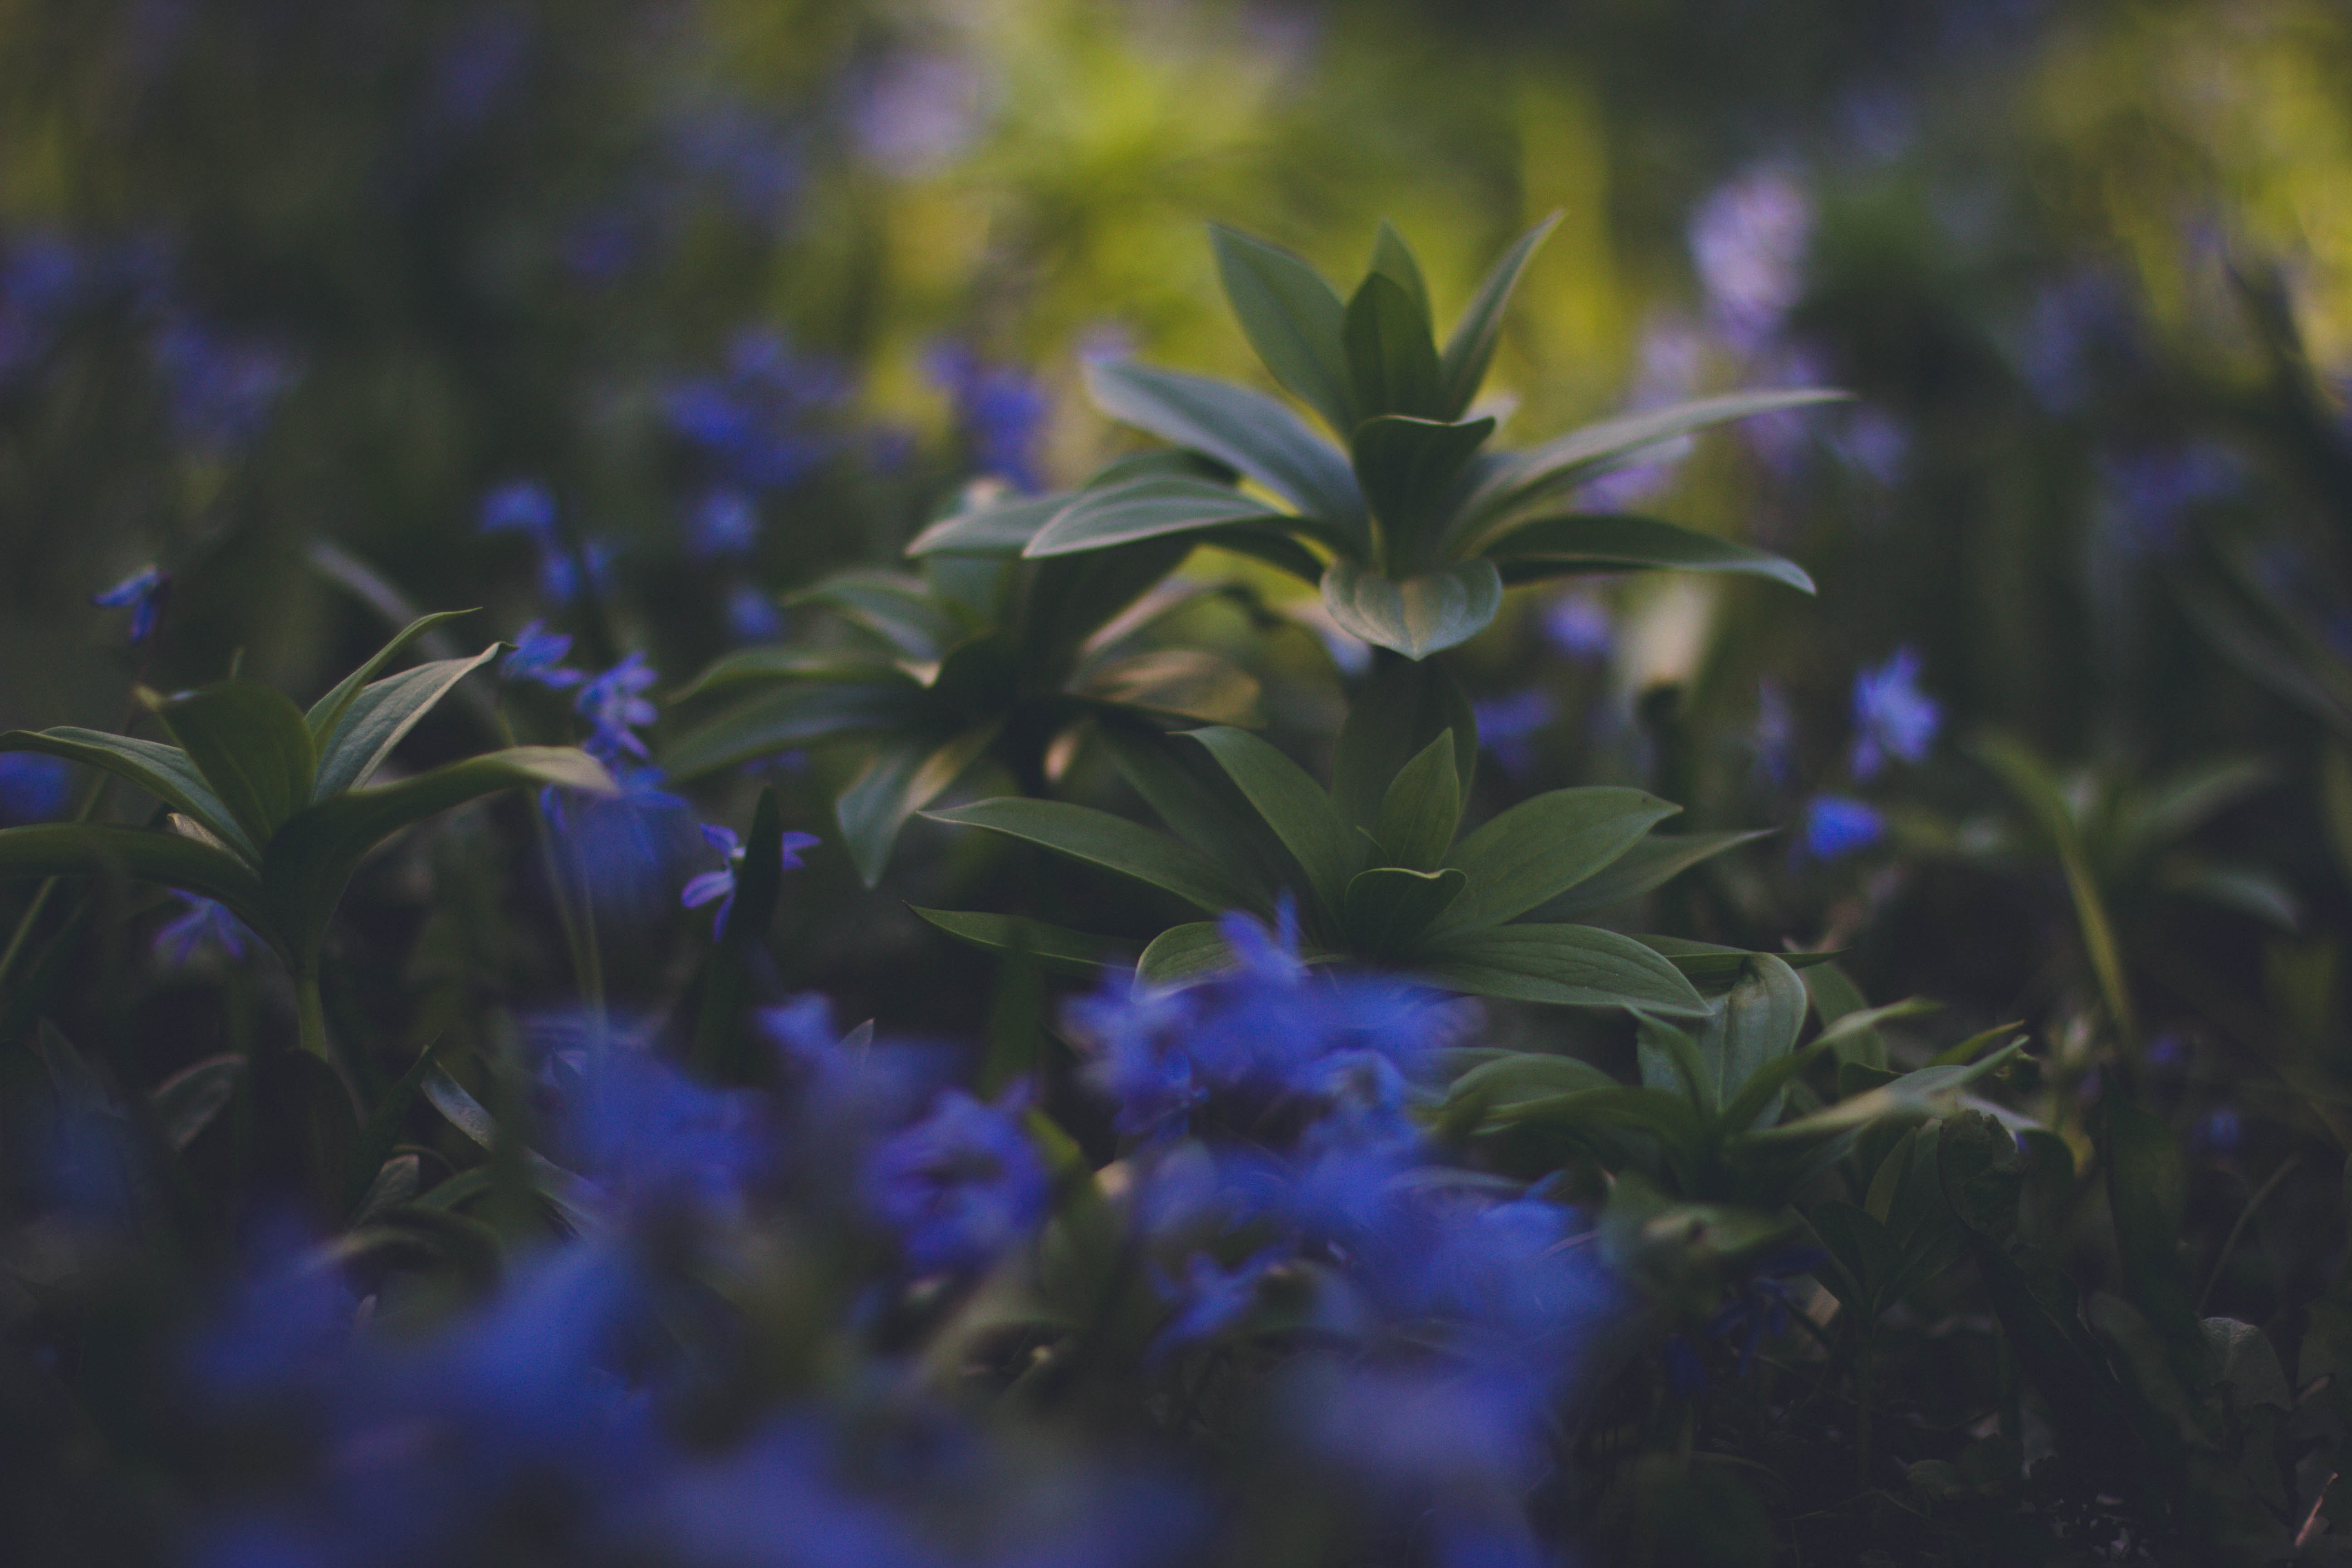
blue, vegetation, green, flower, plant, leaf, purple, botany, spring, wildflower, electric blue, borage family, flowering plant, herb, petal, lobelia, gentiana, plant stem, gentian family, shrub, rosemary